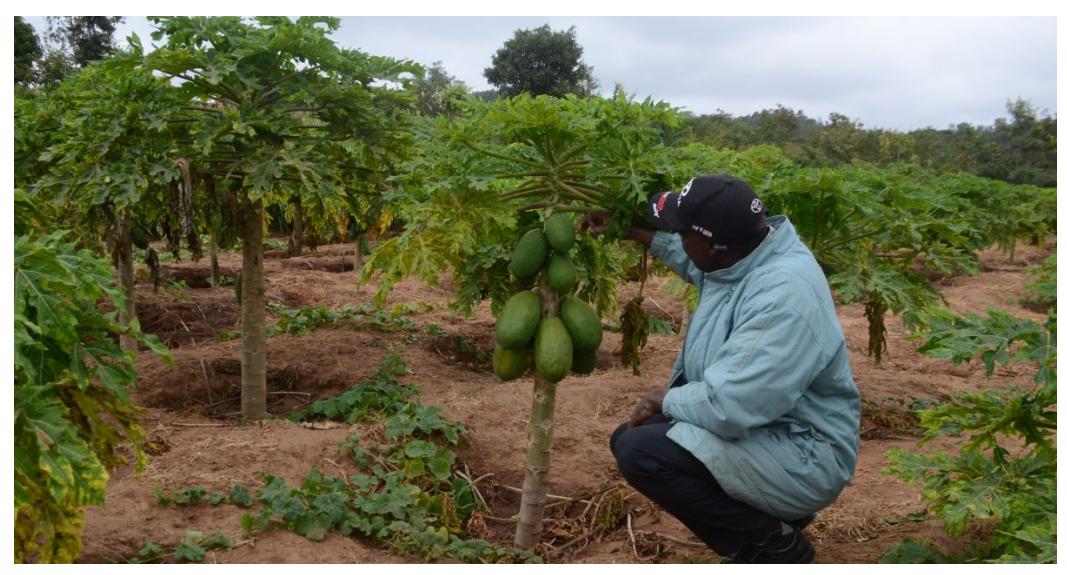
Muonekano wa shamba kubwa la kilimo cha zao la papai, unaomjumuisha mkulima wa eneo hilo, akiendelea na shughuli zake za uzalishaji wa zao hilo la papai.